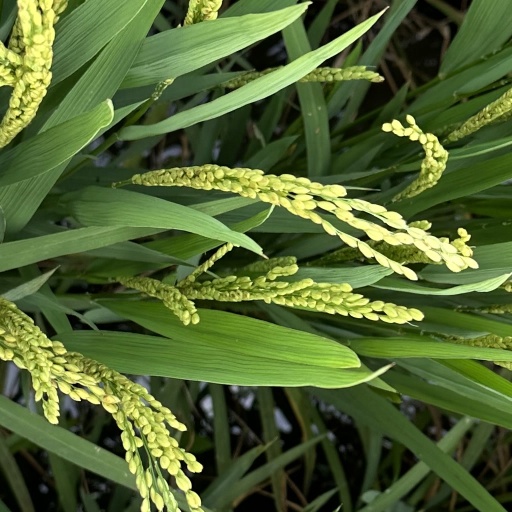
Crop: rice